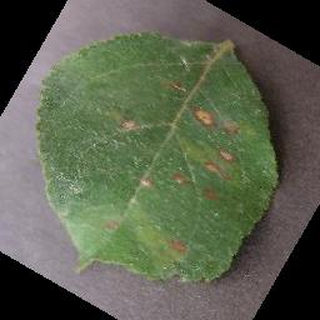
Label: apple_cedar_apple_rust